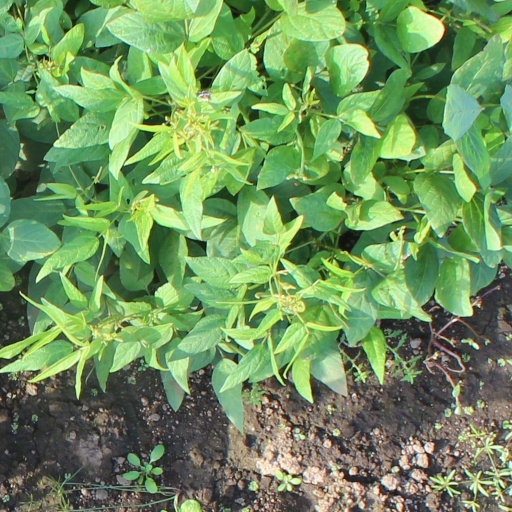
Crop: soybean